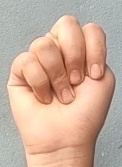
ASL sign: N